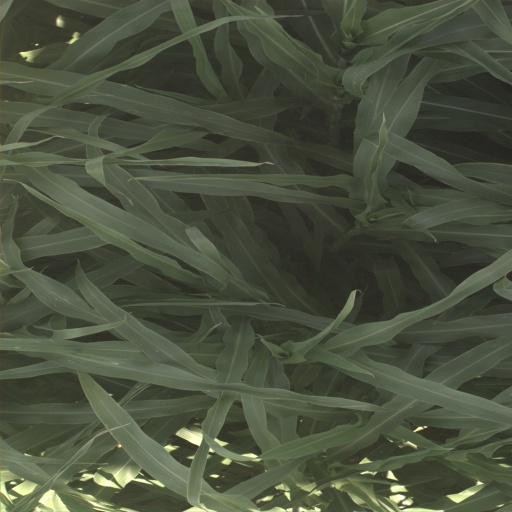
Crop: sorghum